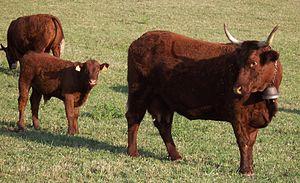
Vache de race salers (mère et son veau)
Le rameau rouge est un ensemble de races bovines ibériques.
Le salers est un fromage au lait cru de vache à pâte pressée non cuite français du département du Cantal. L'appellation « salers » est protégée par les labels AOC depuis 1961 et AOP depuis 2003.